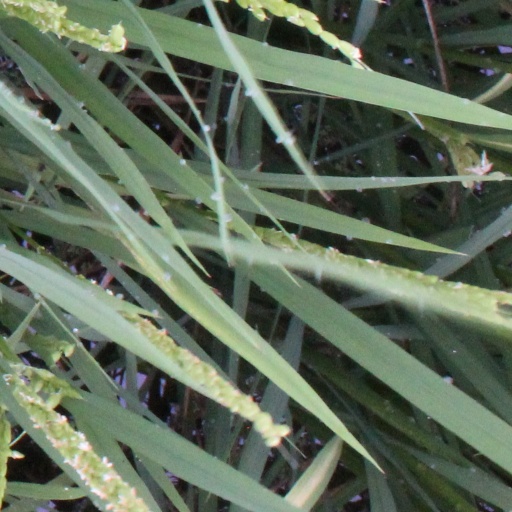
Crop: rice